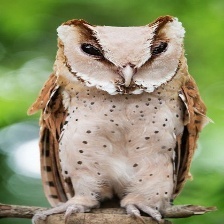
Species: ORIENTAL BAY OWL
Scientific name: PHODILUS BADIUS
ImageNet parent category: great_grey_owl